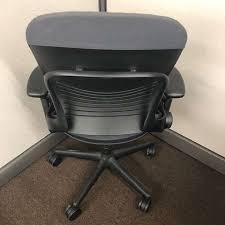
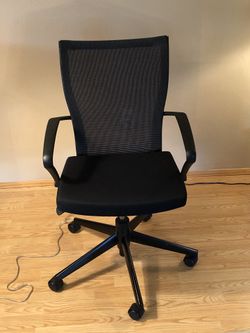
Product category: items_chair
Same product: no